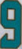
Number: 9